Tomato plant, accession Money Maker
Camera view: tilt-top (135 deg); turntable rotation: 210 degrees
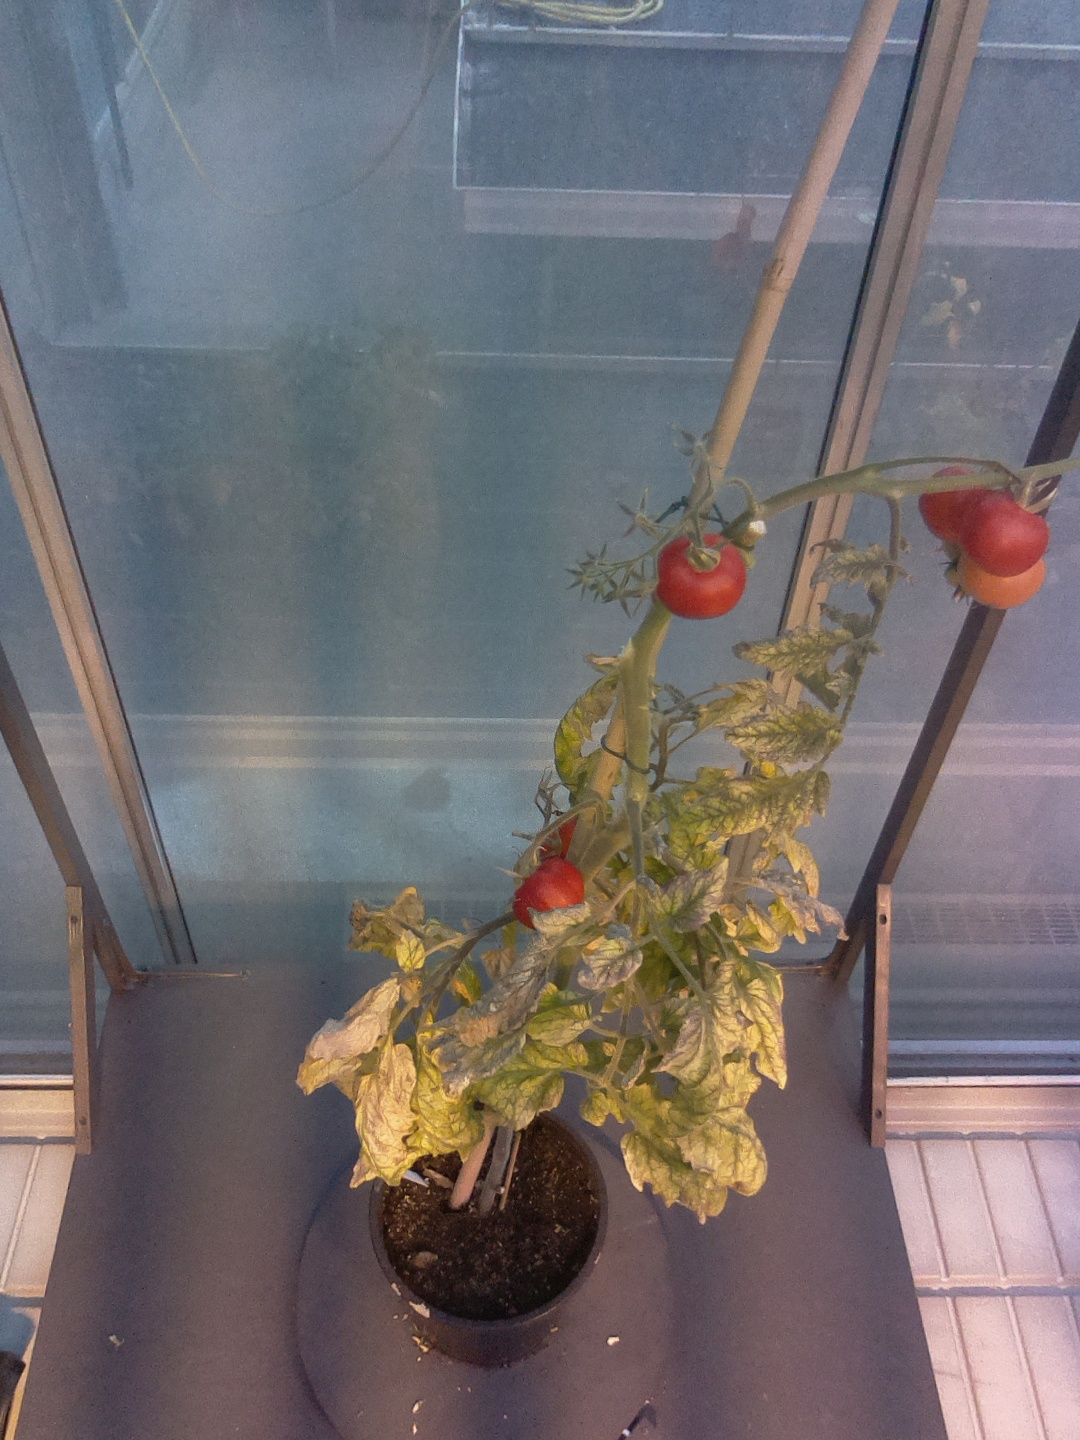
BBCH growth stage 87: 70%-80% of fruits show typical fully ripe color